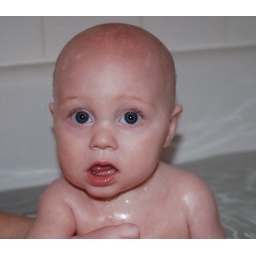
Asa in the big boy bathtub